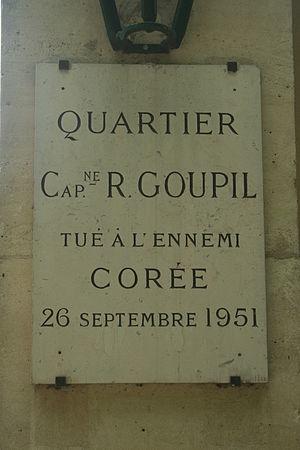
Plaque quartier Goupil
Le quartier Goupil est une caserne du régiment de cavalerie la Garde républicaine située à Saint-Germain-en-Laye.